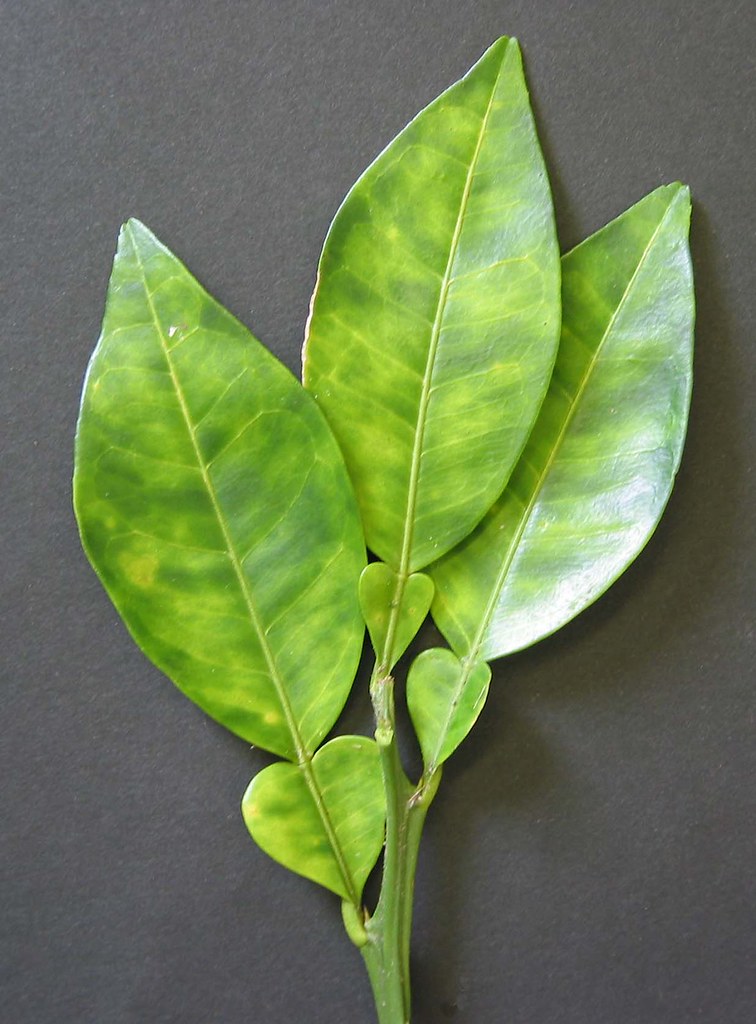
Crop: unknown
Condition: citrus_citrus_greening_disease